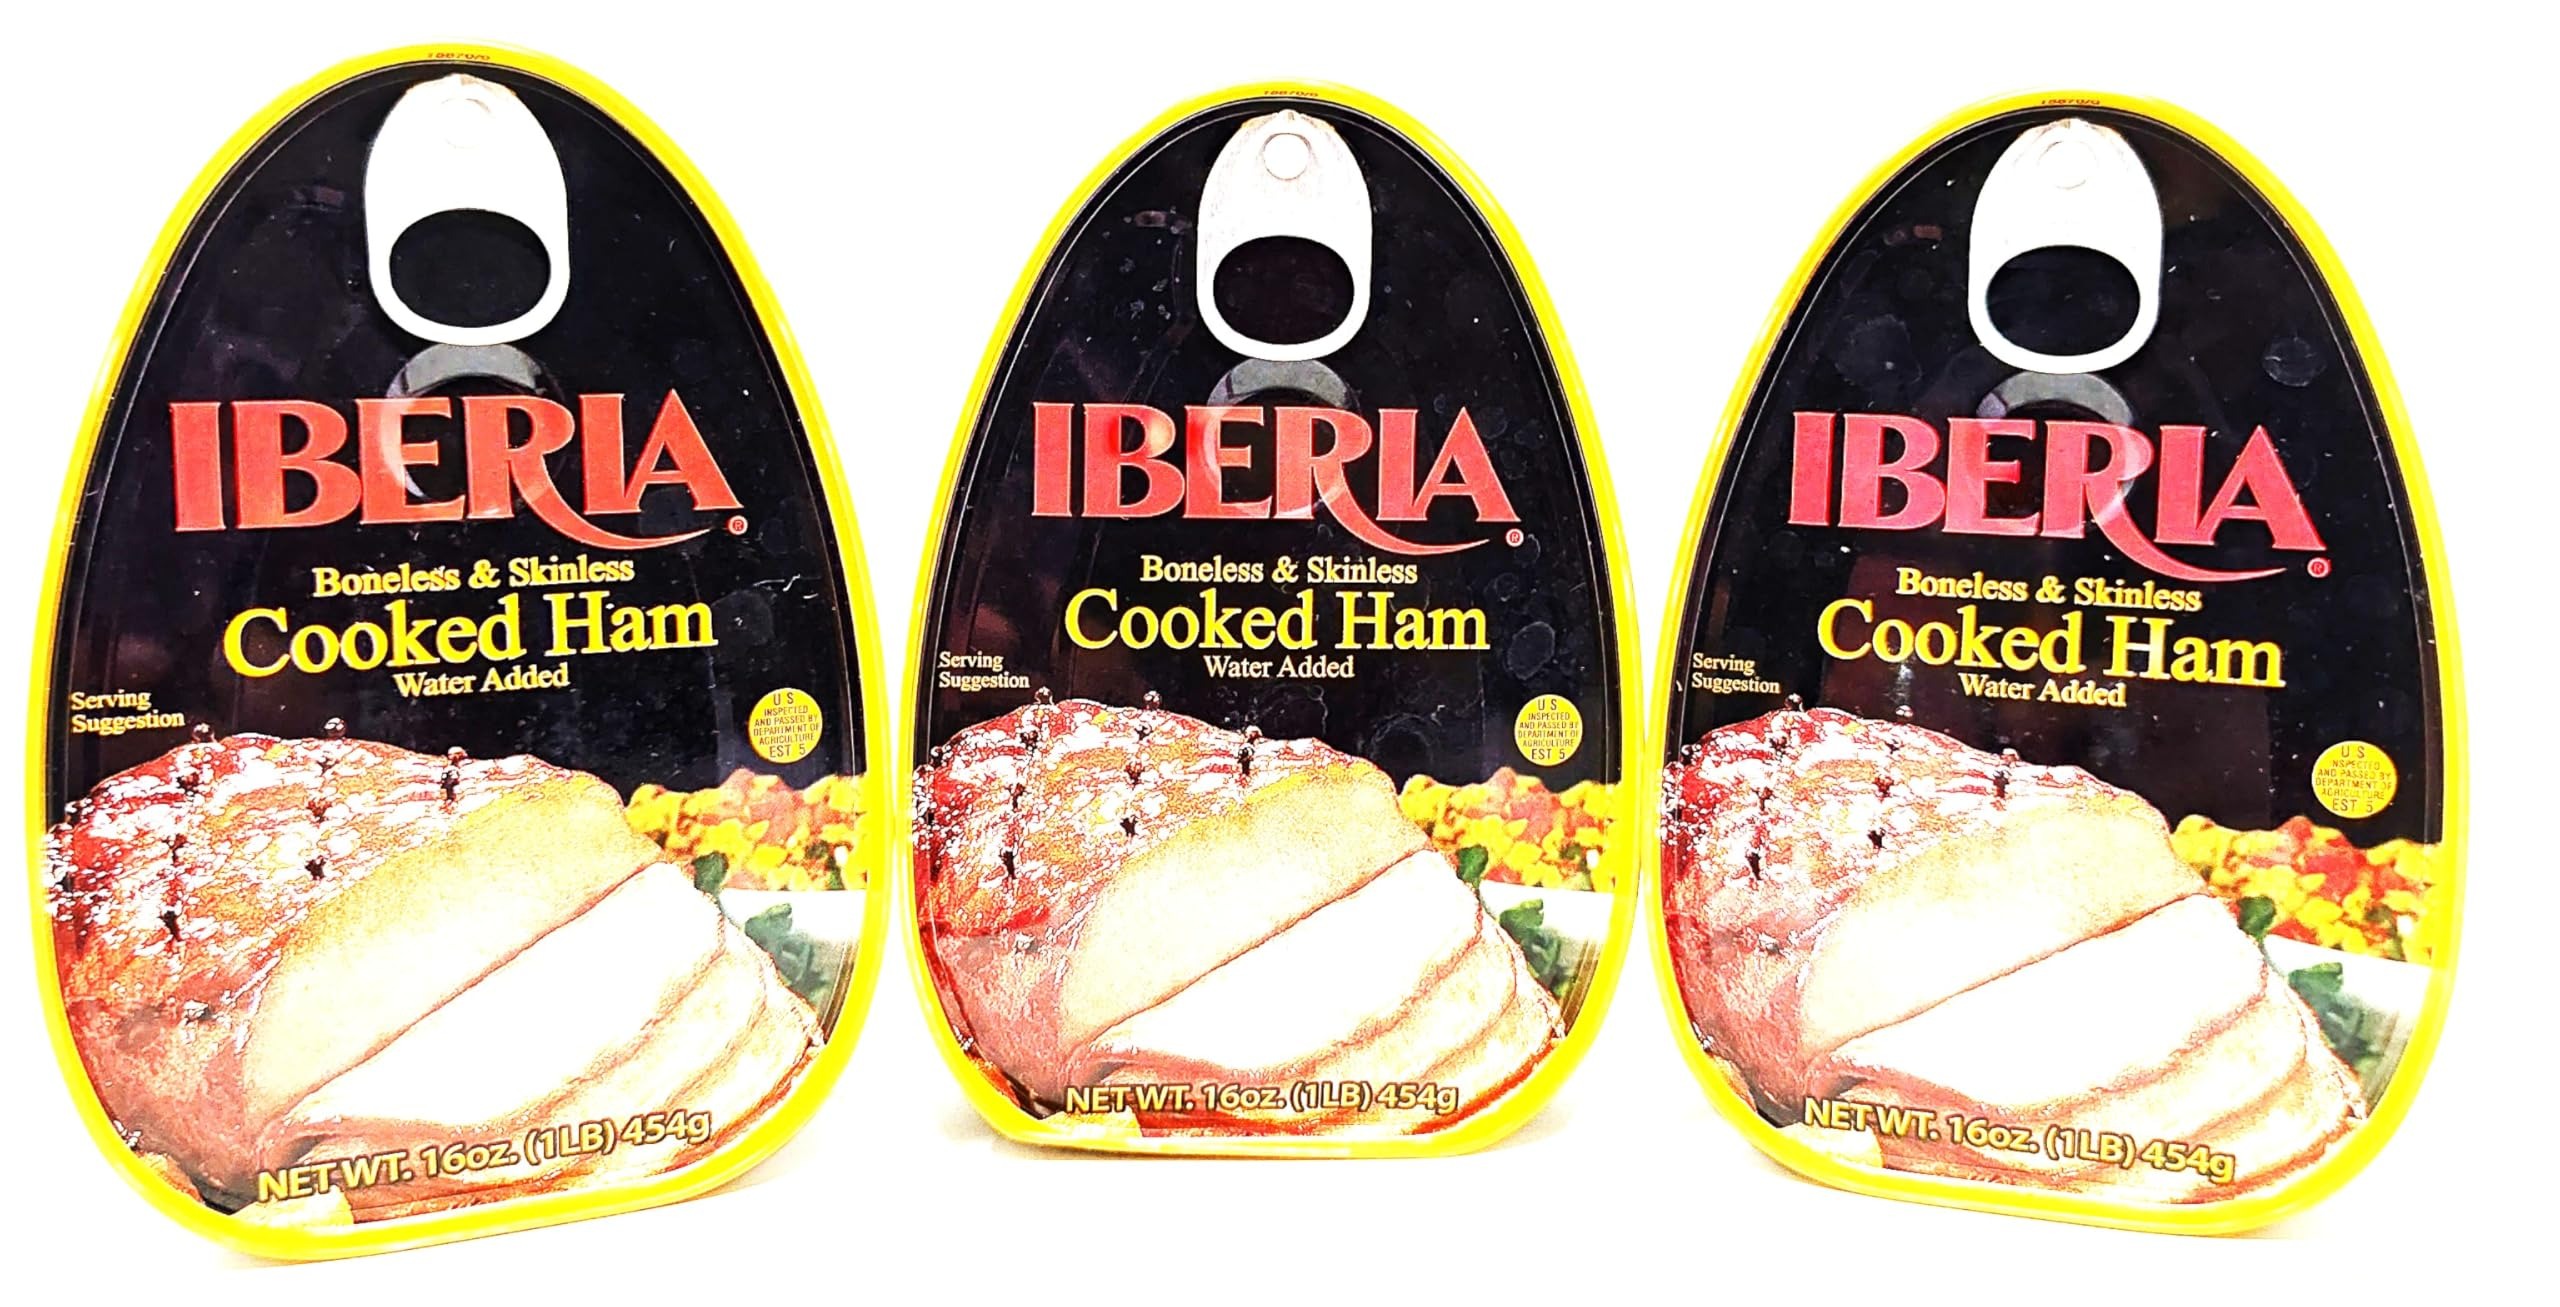
Item Name: 3 pack of Iberia Boneless & Skinless Cooked Ham, 16 oz
Bullet Point 1: PACKAGE CONTENTS: Set of three 16-ounce packages of boneless and skinless cooked ham, perfect for meal planning and family meals
Bullet Point 2: CONVENIENCE: Ready-to-eat cooked ham that's pre-sliced for easy serving and quick meal preparation
Bullet Point 3: VERSATILITY: Ideal for sandwiches, salads, omelets, or as a protein-rich snack straight from the package
Bullet Point 4: STORAGE: Each 16-ounce package is individually sealed to maintain freshness and can be refrigerated after opening
Bullet Point 5: SERVING SIZE: Each package contains approximately 8-10 servings, making it perfect for families or meal prepping
Product Description: Elevate your meals with this convenient 3-pack of boneless and skinless cooked ham. Each package contains 16 ounces of perfectly prepared ham that's ready to serve. Whether you're making sandwiches, adding protein to salads, or creating delicious appetizers, this ham delivers consistent quality and taste. The boneless and skinless preparation means less prep work and more convenience for you. Perfect for busy families, meal prep enthusiasts, or anyone who appreciates having quality ham on hand. Store in your refrigerator and use as needed - great for quick lunches, dinner additions, or party platters. The 16-ounce size is ideal for portion control and multiple servings. Make the most of this versatile meat option that combines convenience with classic ham flavor.
Value: 16.0
Unit: Ounce

Price: 20.04